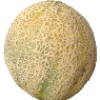
Label: cantaloupe